George Tunnell

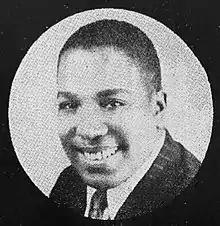
George Tunnell, c. 1945

George "Bon Bon" Tunnell (June 29, 1912 – May 20, 1975) was an American jazz vocalist.